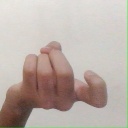
अक्षर: ज